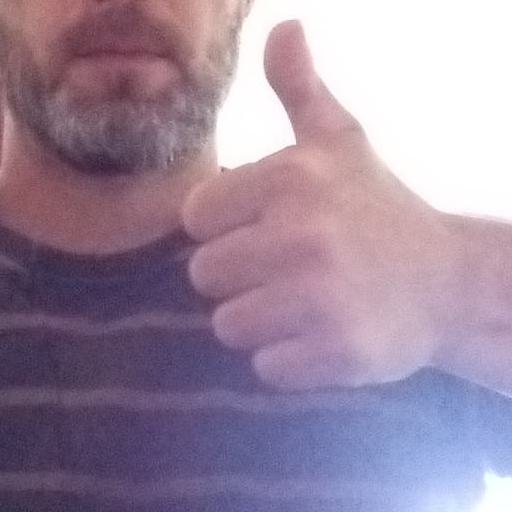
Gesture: like